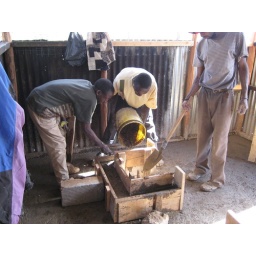
We are pouring the concrete to make a base for the pot to sit on with a space underneath for firewood.